Irish National Liberation Army

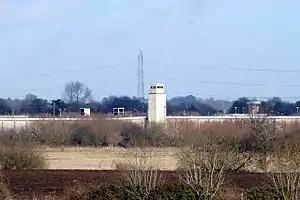
Maze prison near Belfast, site of the prisoners' protests and hunger strike

On 14 November the first IRSP/INLA prisoner, James Connolly Brady of Derry, joined the blanket protest. Both the INLA and IRA attacked prison staff outside the prison. However, unlike Sinn Féin, the IRSP engaged in popular agitation on the streets in Dublin, Belfast, Cork, and elsewhere. Behind the public rhetoric, there was deep concern within the IRSP about the commitment of the IRA/Sinn Féin to the H-Block protest; Sinn Féin had voted at its Ard Chomhairle to prohibit cooperation with the IRSP in protest activities in the South and in June 1978 Sinn Féin protests stopped as it emerged the IRA were in secret negotiations with mediators. According to Holland and McDonald, "as conditions inside the H-Blocks deteriorated, so did relations between the IRSP and the Provisionals." The Sinn Féin Ard-Chomhairle put out a directive in September 1978 banning any IRSP speaker from sharing a Provisional speaker, and at a meeting held in Liberty Hall to discuss the prison crisis all the Provisionals walked out when Mick Plunkett stood up to speak. The IRA regarded the prisons campaign as a distraction from the armed struggle and were reluctant to get too involved in any protest movement they could not control. However, hunger strike publicity events in continental Europe received an enthusiastic reception.